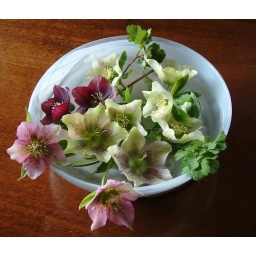
On our dining table from the garden (taken in 2005 but there is a similar bowl there now)